Lillesand Town- and Maritime Museum

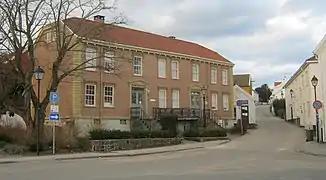
Carl Knudsen-gården

Lillesand Town- and Maritime Museum ("") is a museum of the cultural history of Lillesand. The museum is located in the town of Lillesand in the municipality of Lillesand in Agder county, Norway. The museum, established in 1970, was formerly a part of the AAKS (the Aust-Agder historical center), but starting in 2012 it was back under the control of Lillesand municipality. Anne Sophie Hoegh-Omdal has been employed as the museum director since 1 May 2010.